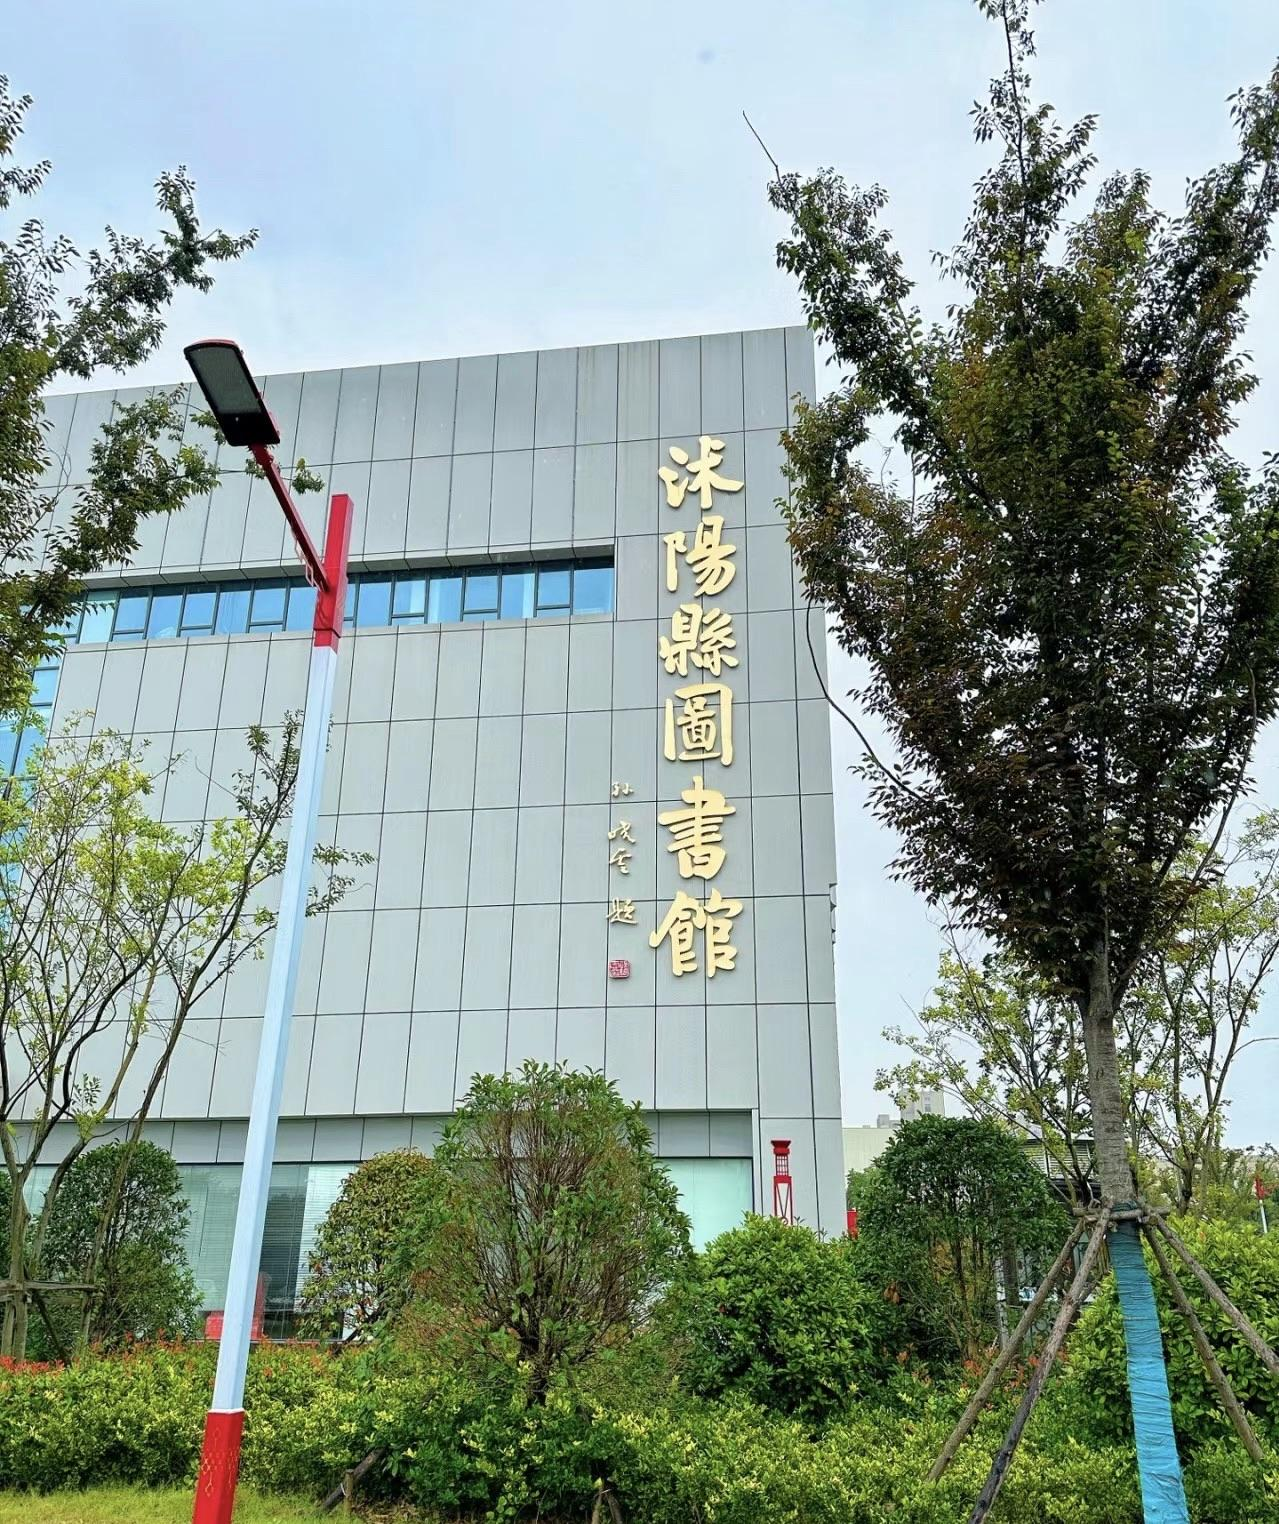
地标名称：中国·沭阳国际图书城
所在城市：宿迁市·沭阳县